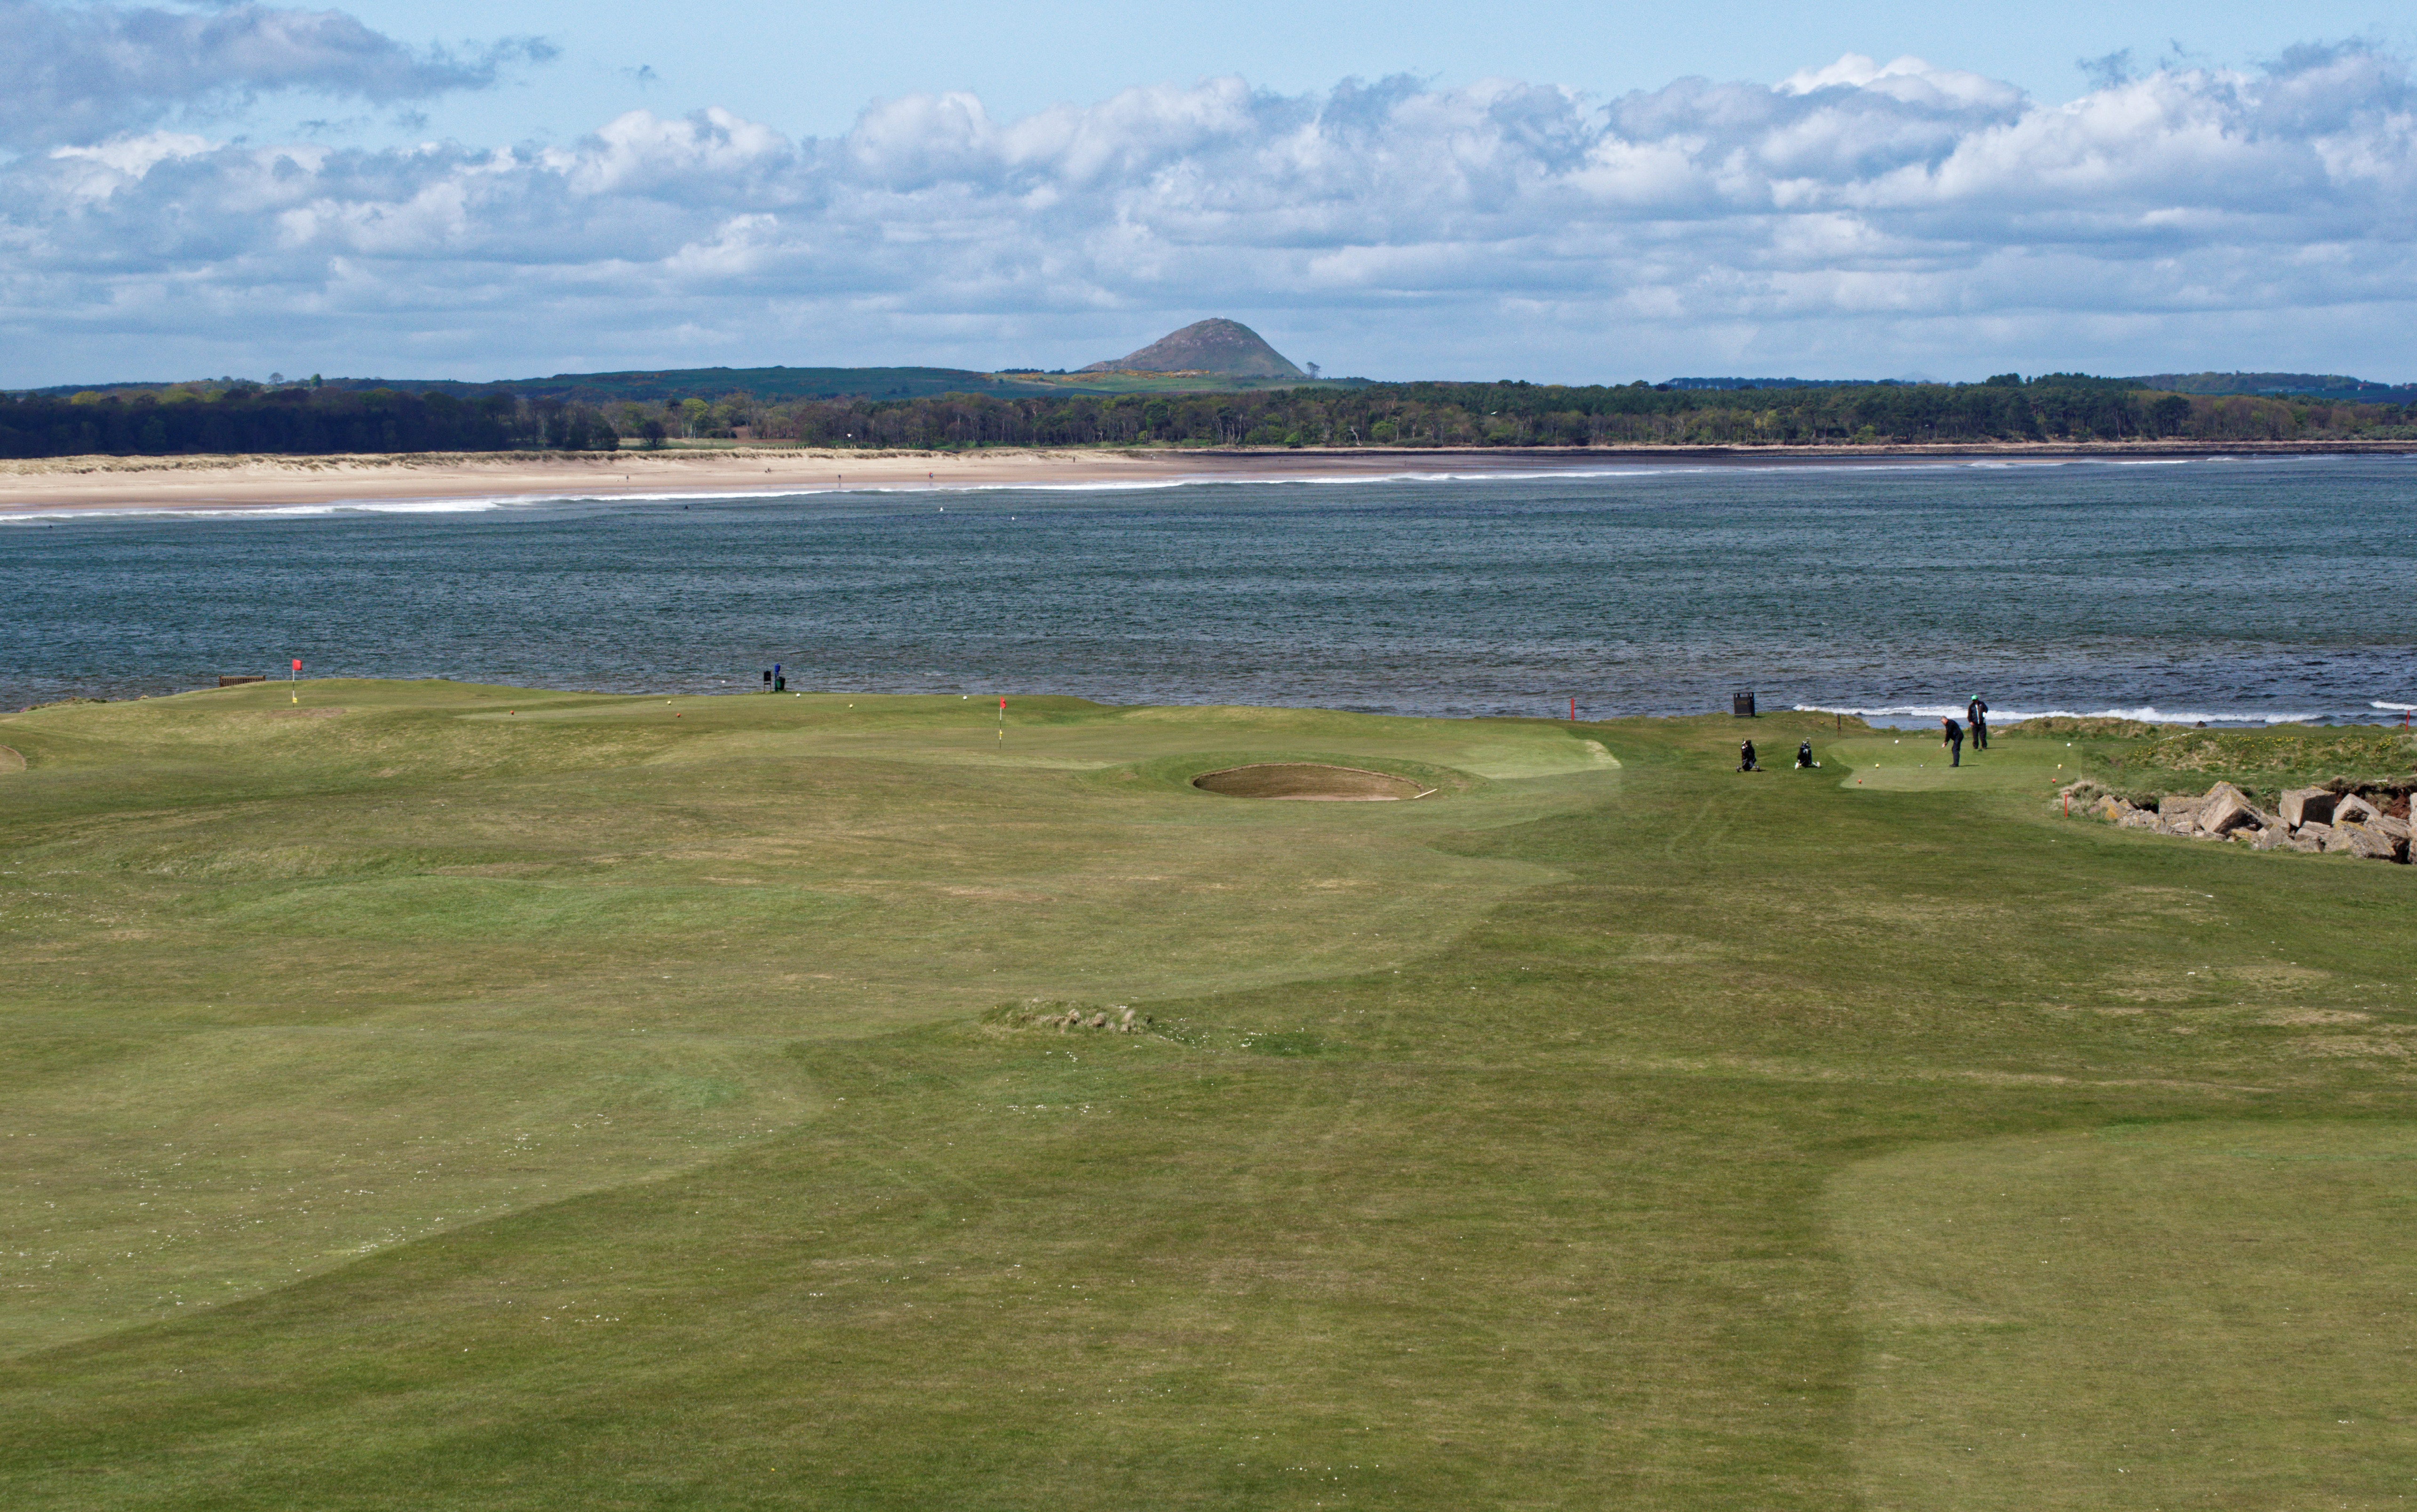
beach, landscape, sea, tree, nature, grass, outdoor, sand, structure, sky, sport, prairie, game, hole, shoreline, recreation, green, scenic, leisure, plain, golf, golf course, golfing, golf club, sunny, clouds, sports, grassland, course, fairway, outdoor recreation, sport venue